Blackpool shipwrecks

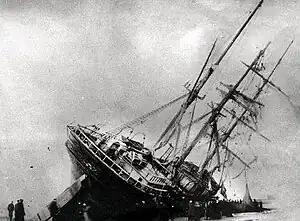
"Abana"

On 22 December 1894, the Norwegian ship, "Abana" was sailing from Liverpool to Florida but was caught up in a storm and mistook the then recently built Blackpool Tower for a lighthouse. "Abana" was first seen off North Pier but by the time the lifeboat, which had to be towed by horse from Blackpool to Bispham, had been launched it had drifted to Little Bispham where it was wrecked. The ship's bell still hangs in St Andrews Church in Cleveleys. The remains of the Abana are still visible at low tide on the beach at Little Bispham. On the same day as "Abana" hit the pier, a fishing boat from Fleetwood, "Petrel", was also driven ashore by the same storm close to Uncle Tom's Cabin at North Shore.